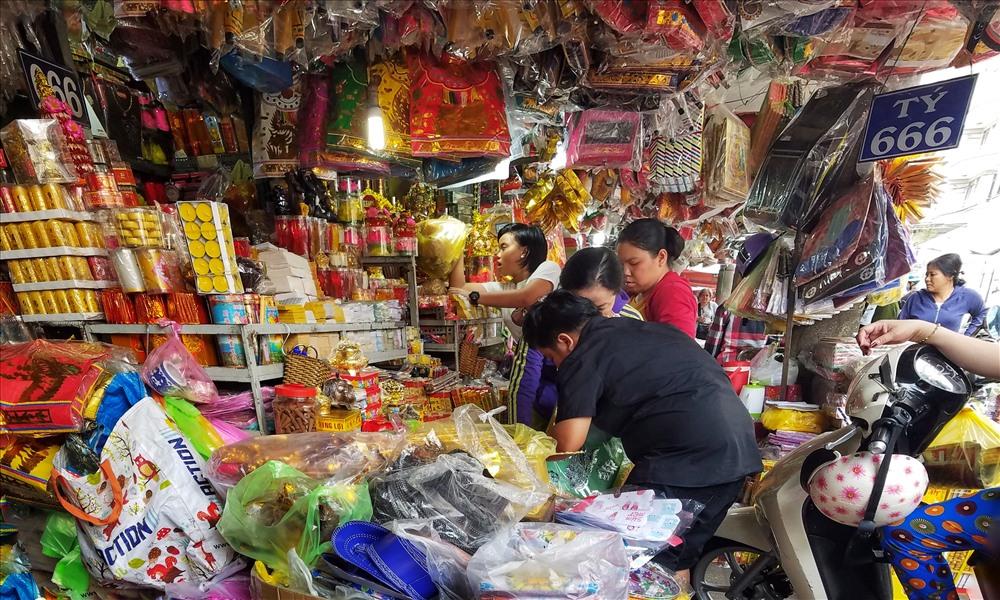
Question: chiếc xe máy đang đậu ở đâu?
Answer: trước cửa hàng tý 666